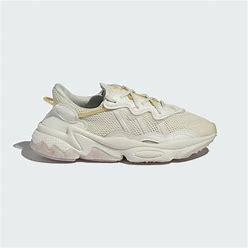
Brand: adidas
Model: originals Adidas Originals Ozweego